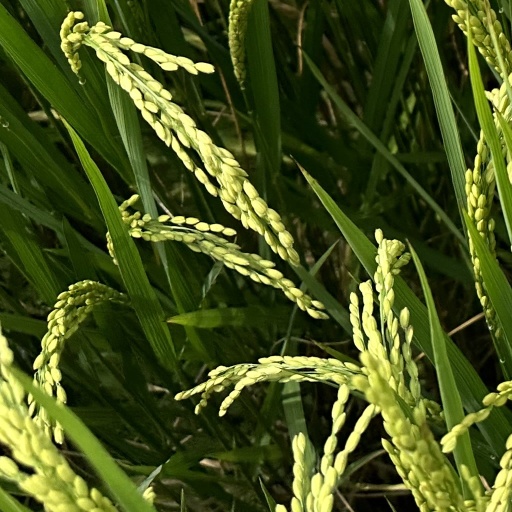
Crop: rice